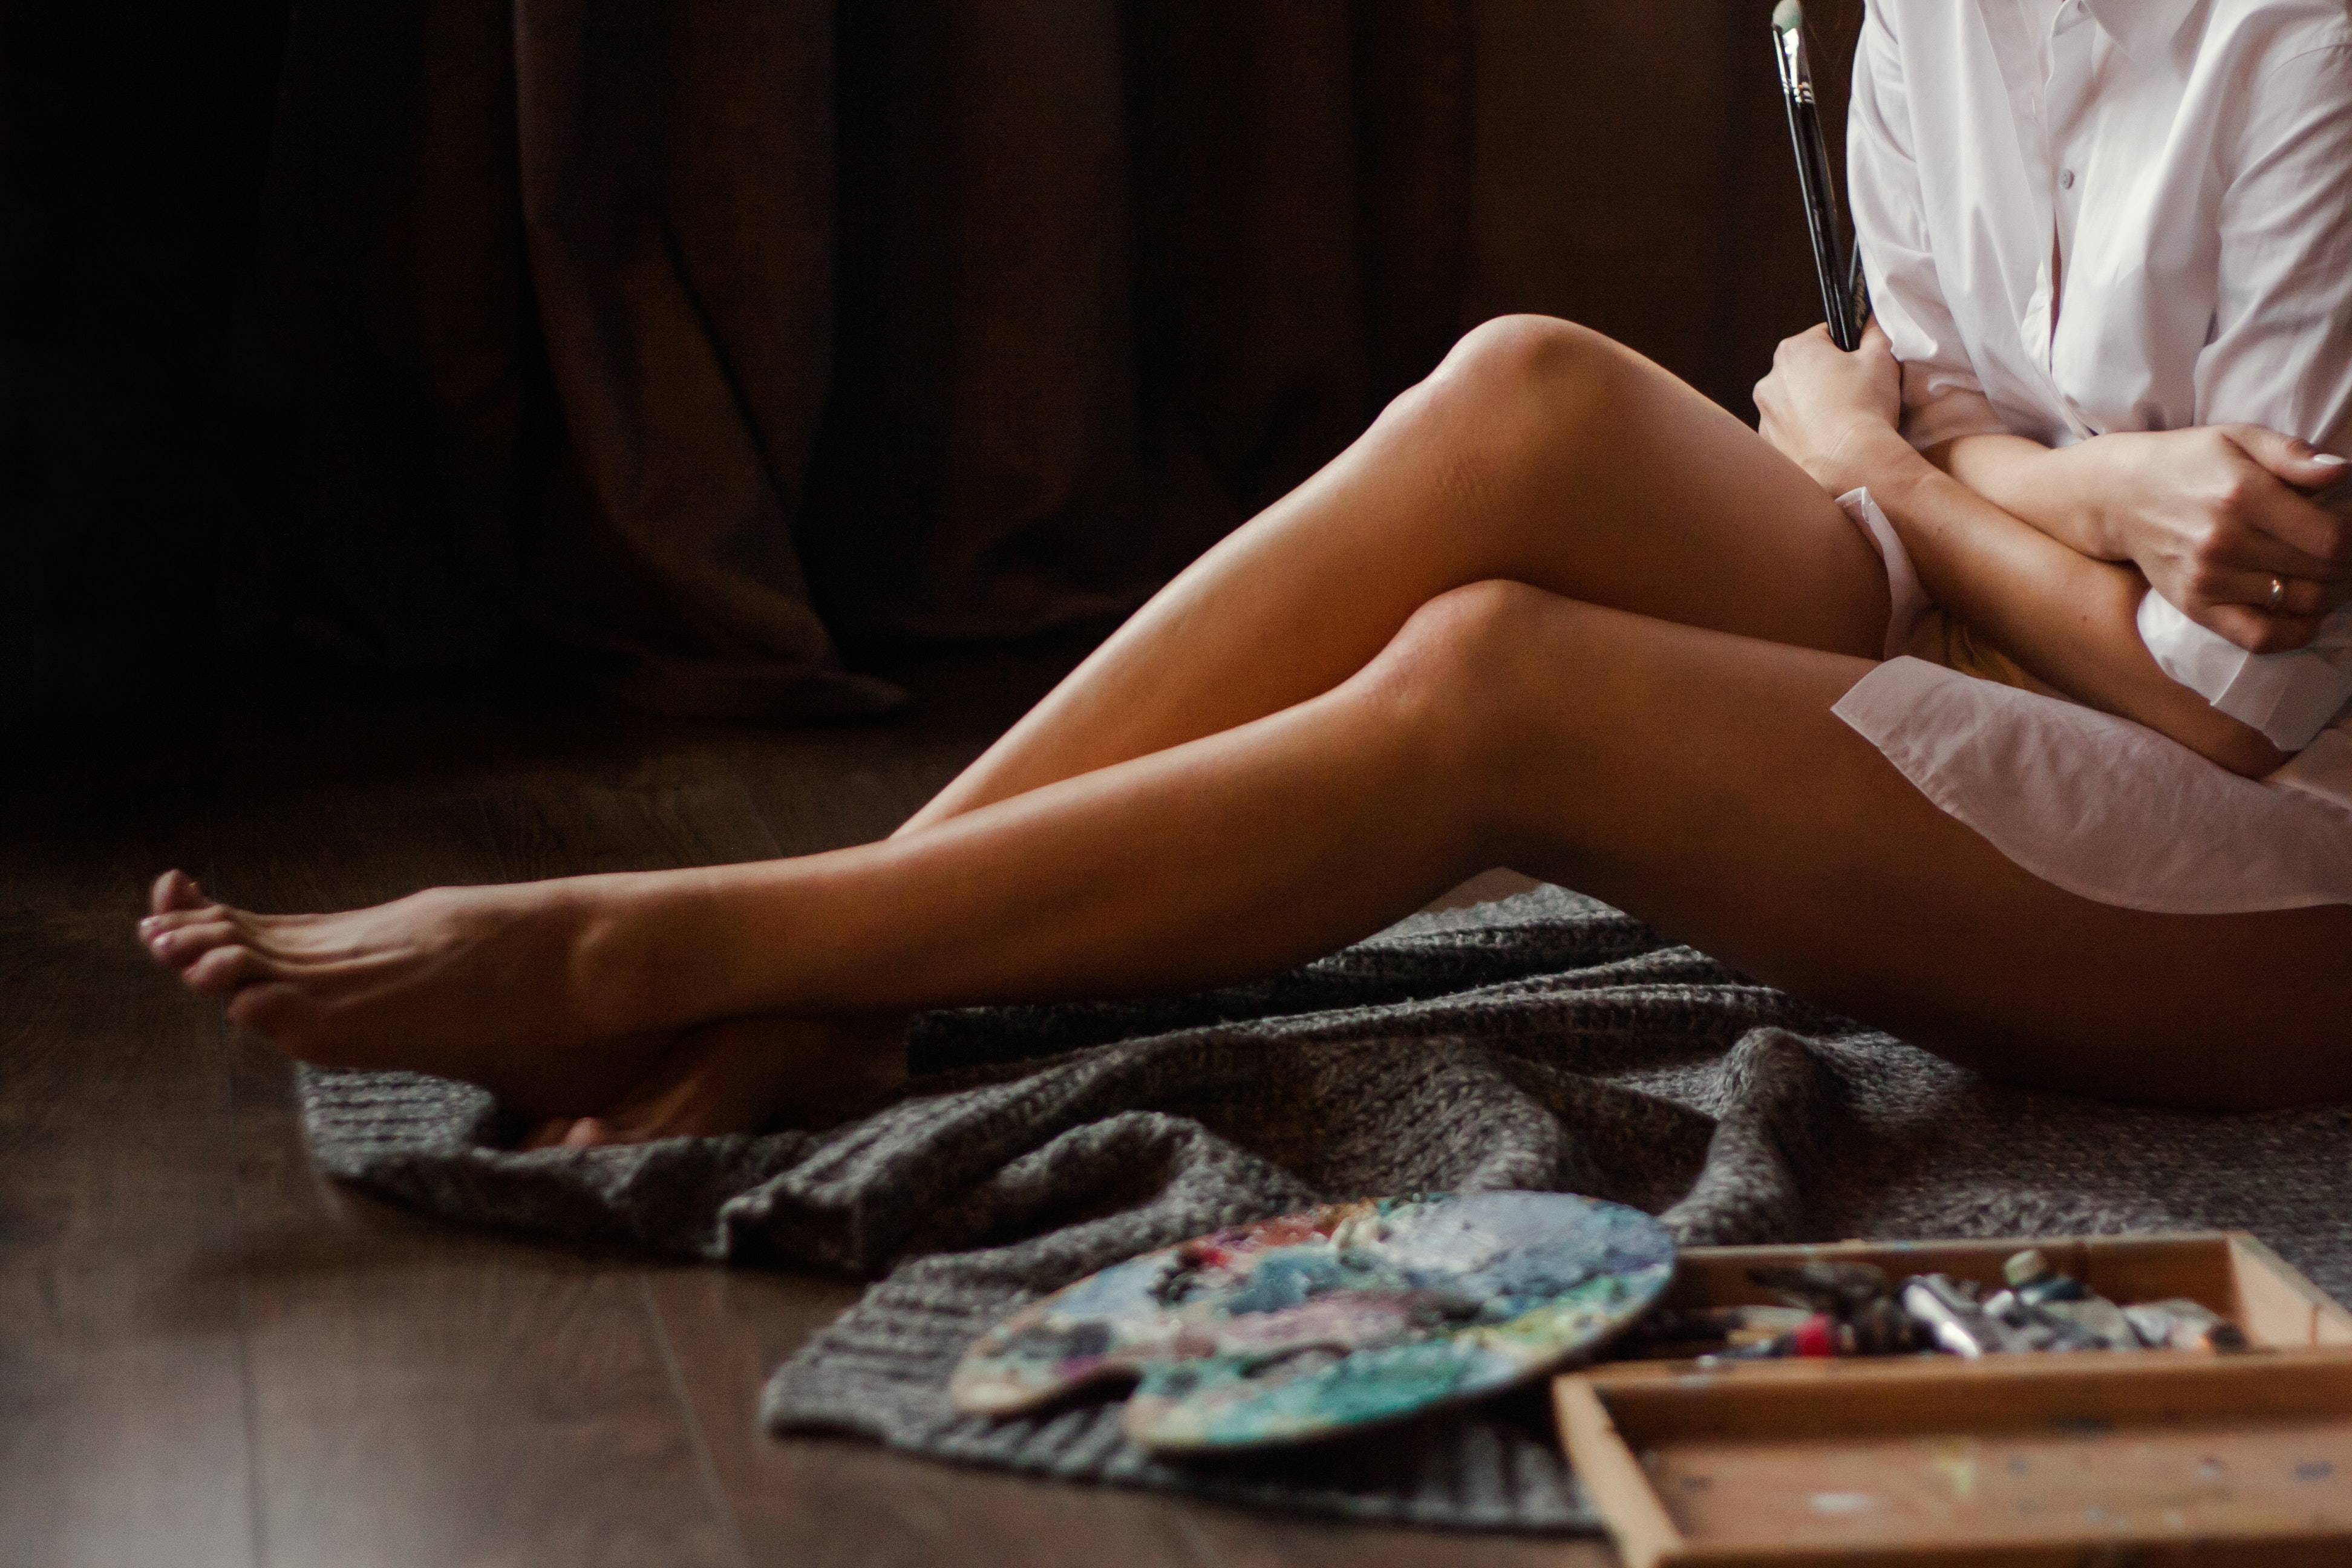
leg, thigh, sitting, human leg, girl